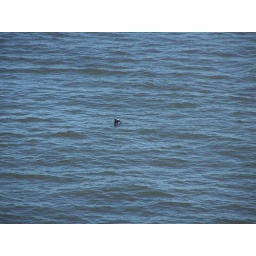
A sea lion in the water